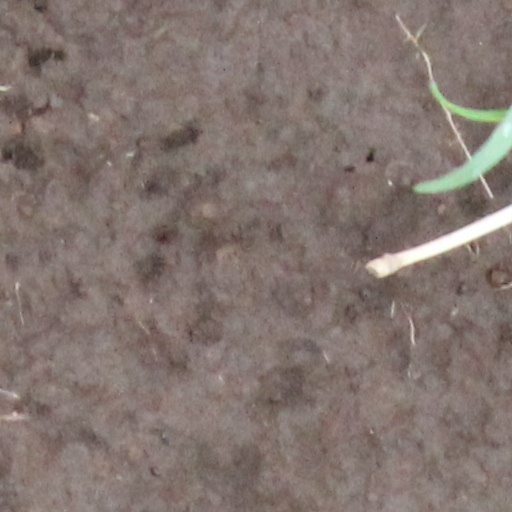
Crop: wheat